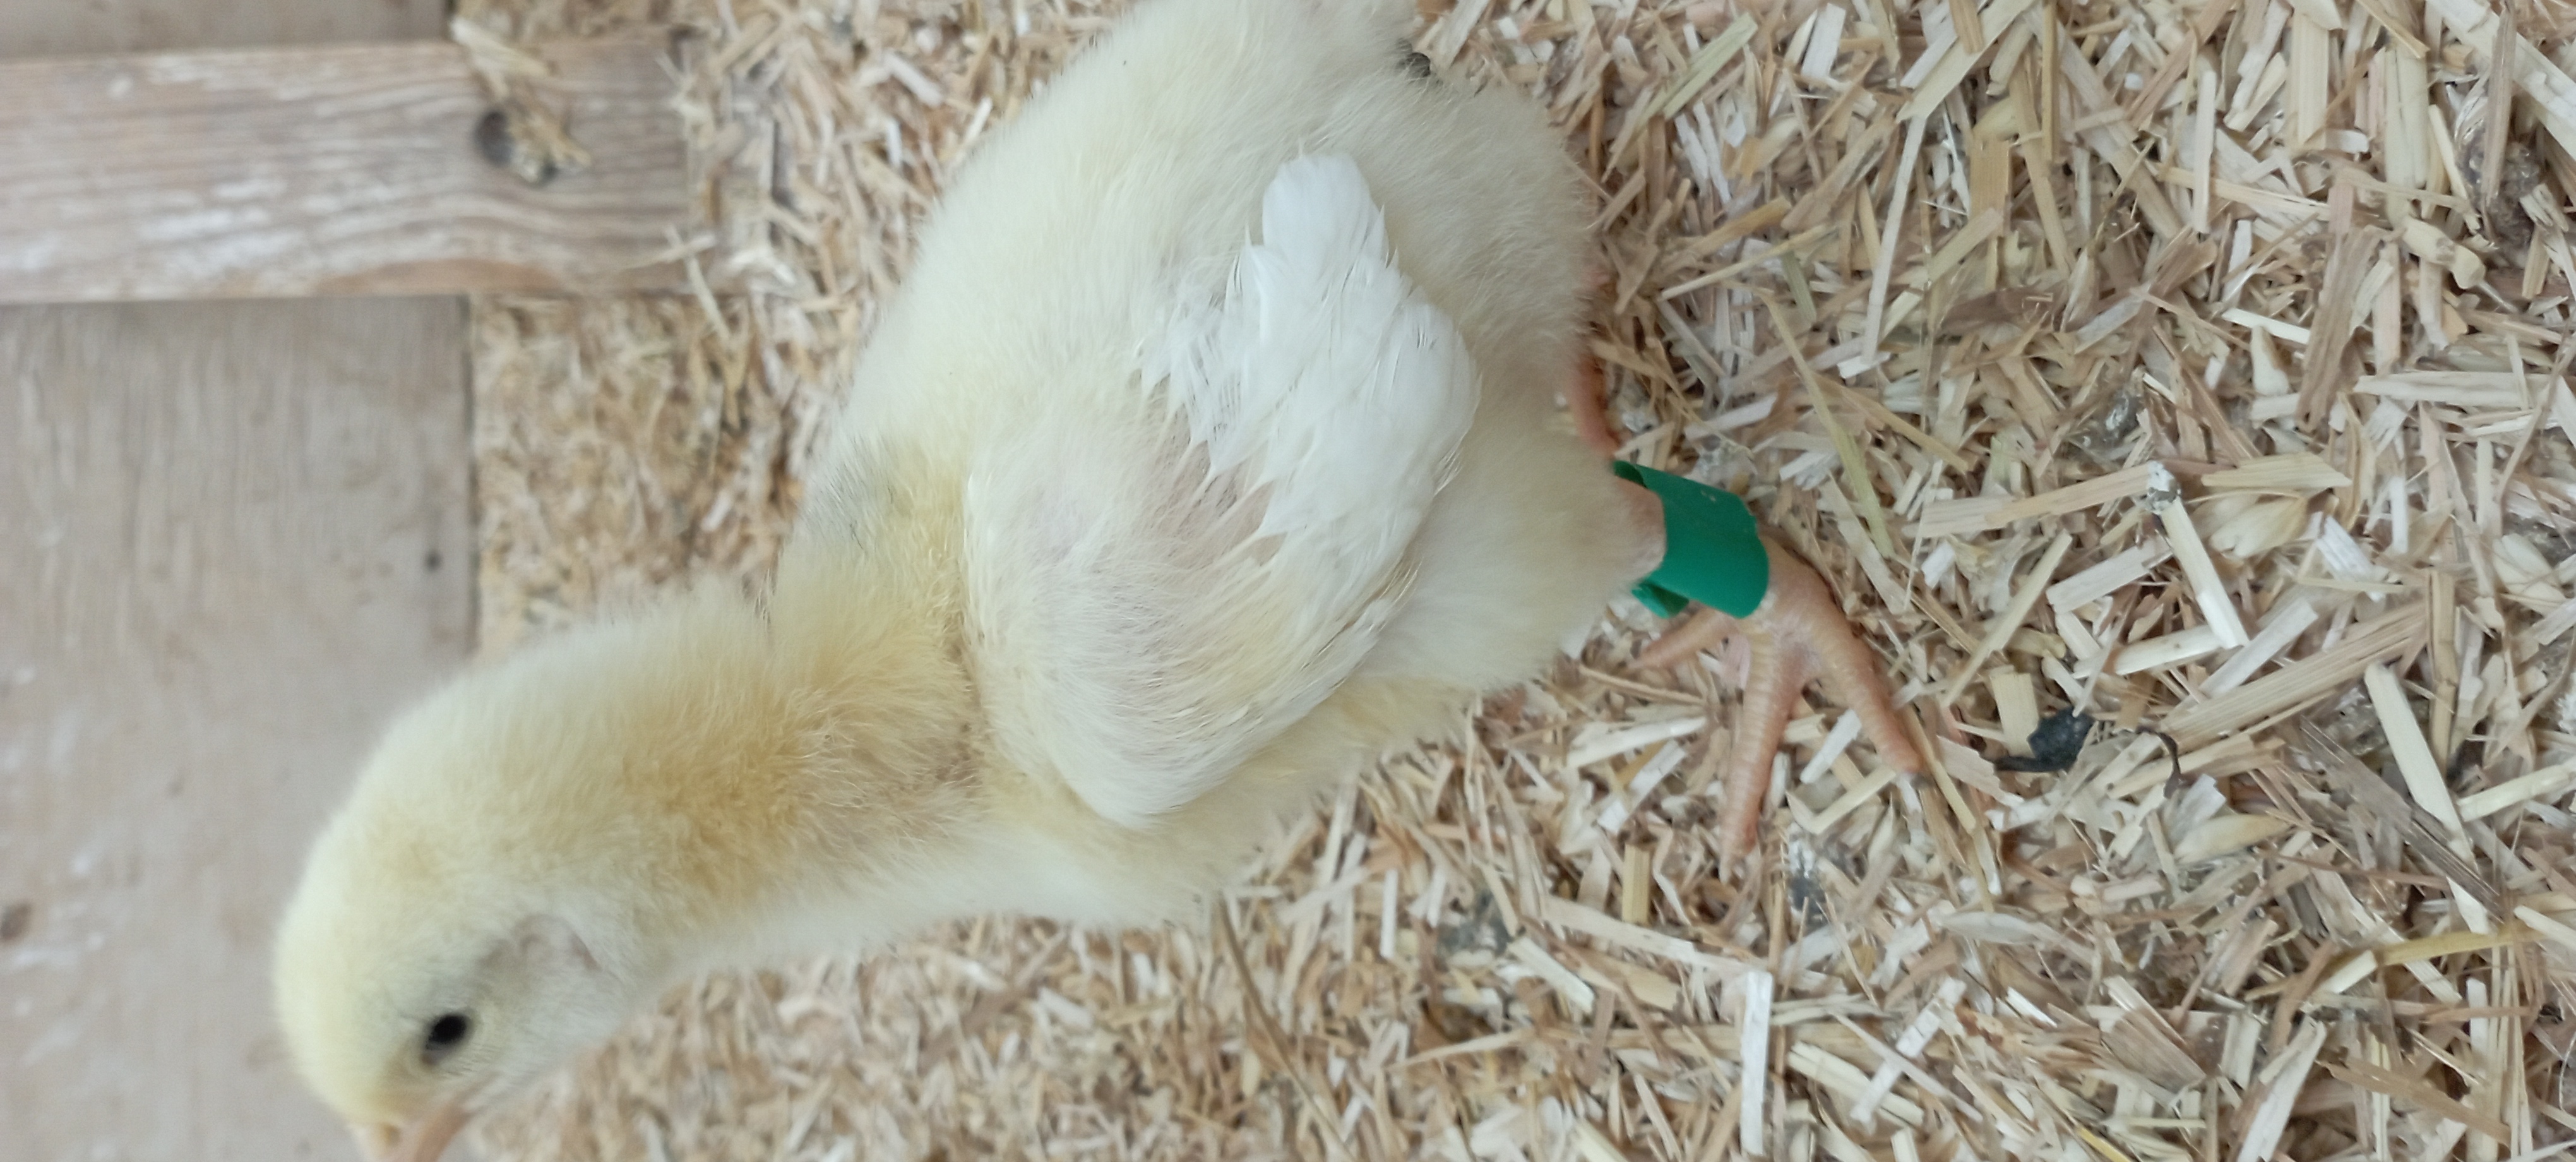
Weight: 180 g